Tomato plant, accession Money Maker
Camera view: vertical (180 deg); turntable rotation: 300 degrees
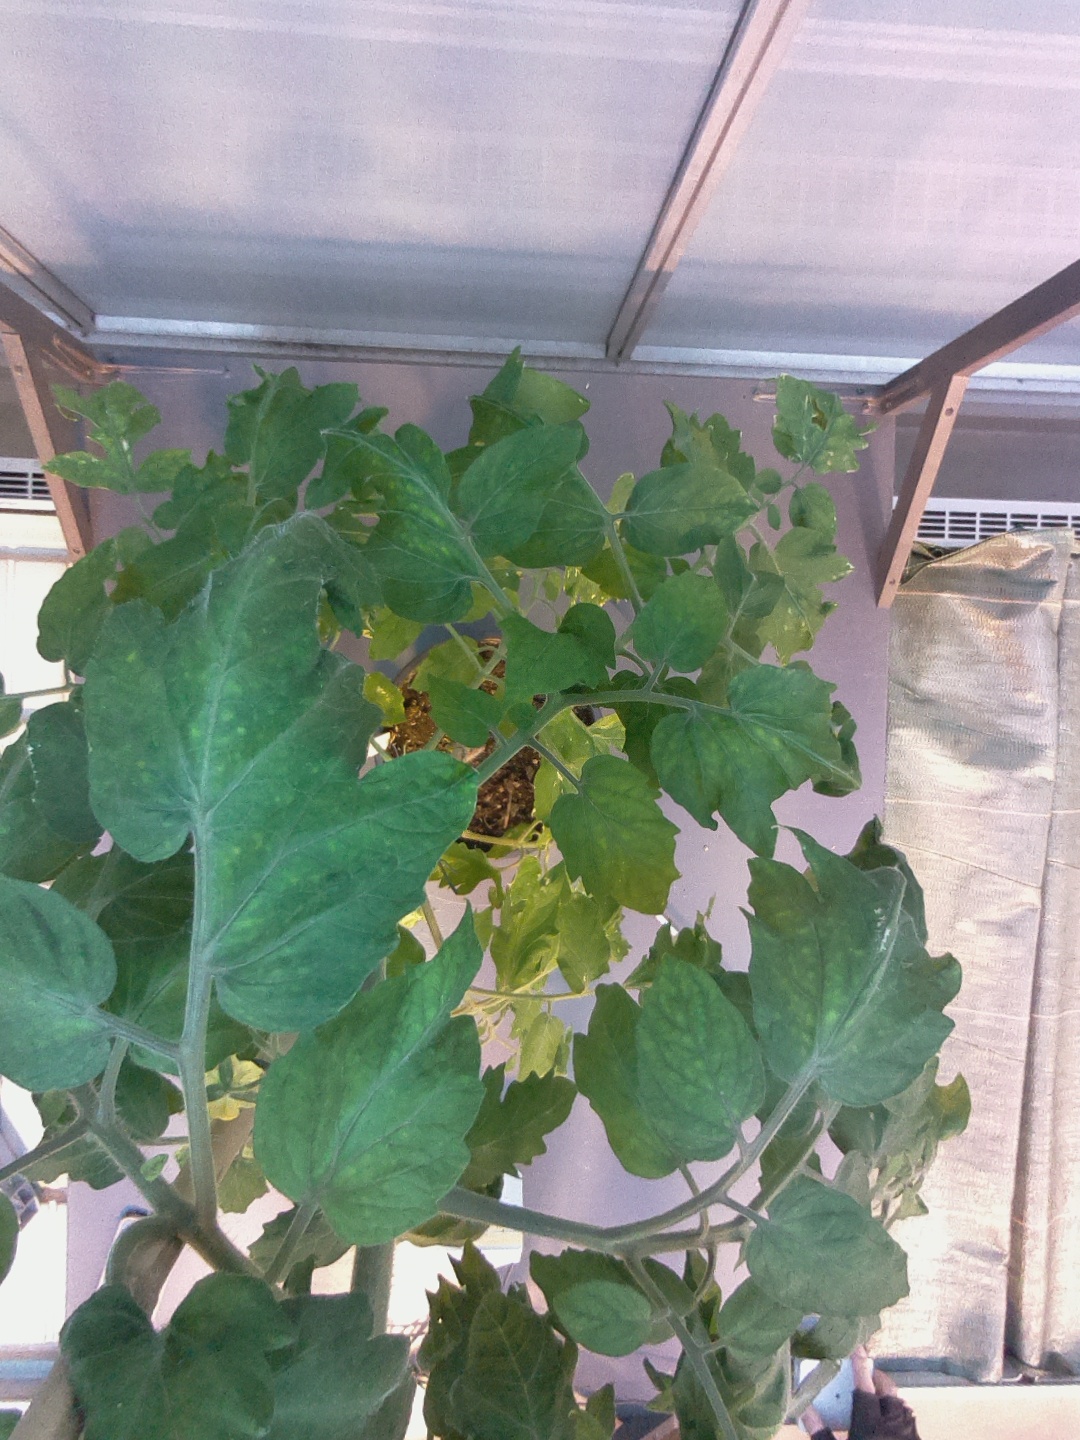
BBCH growth stage 68: Full flowering, 80%-90% of flowers open, more petals falling